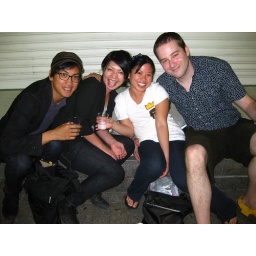
Drinking a bottle of shochu on the street in Shinjuku :) Best picture of the four of us.